Rob Slotemaker

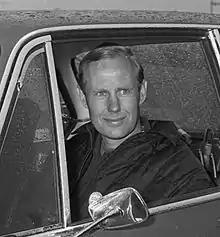
Rob Slotemaker in 1968

Adriaan Robert "Sloot" Slotemaker (13 June 1929 – 16 September 1979) was a Dutch racing driver.